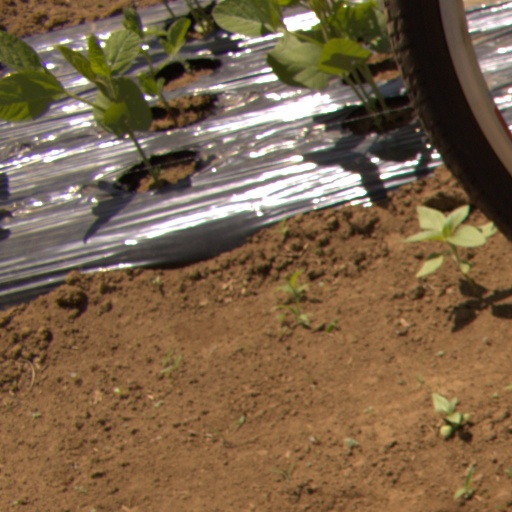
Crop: Jerusalem artichoke